Monument of States

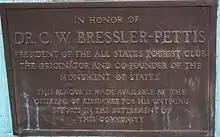
Plaque at the base of the monument, honoring Dr. C. W. Bressler-Pettis

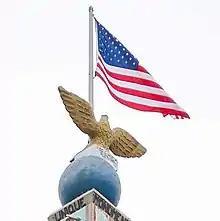
Eagle at top of the monument

The Monument of States was conceived as a symbol of American unity after the attack on Pearl Harbor, and is located at 300 E. Monument Avenue in Kissimmee, Florida. It was built by volunteers, with donations of stone that came from around the world, including a rock from President Franklin D. Roosevelt. It was the brainchild of Charles W. Bressler-Pettis, who also hoped it would become a unique tourist attraction for the city.